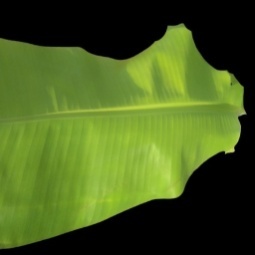
Label: Zinc